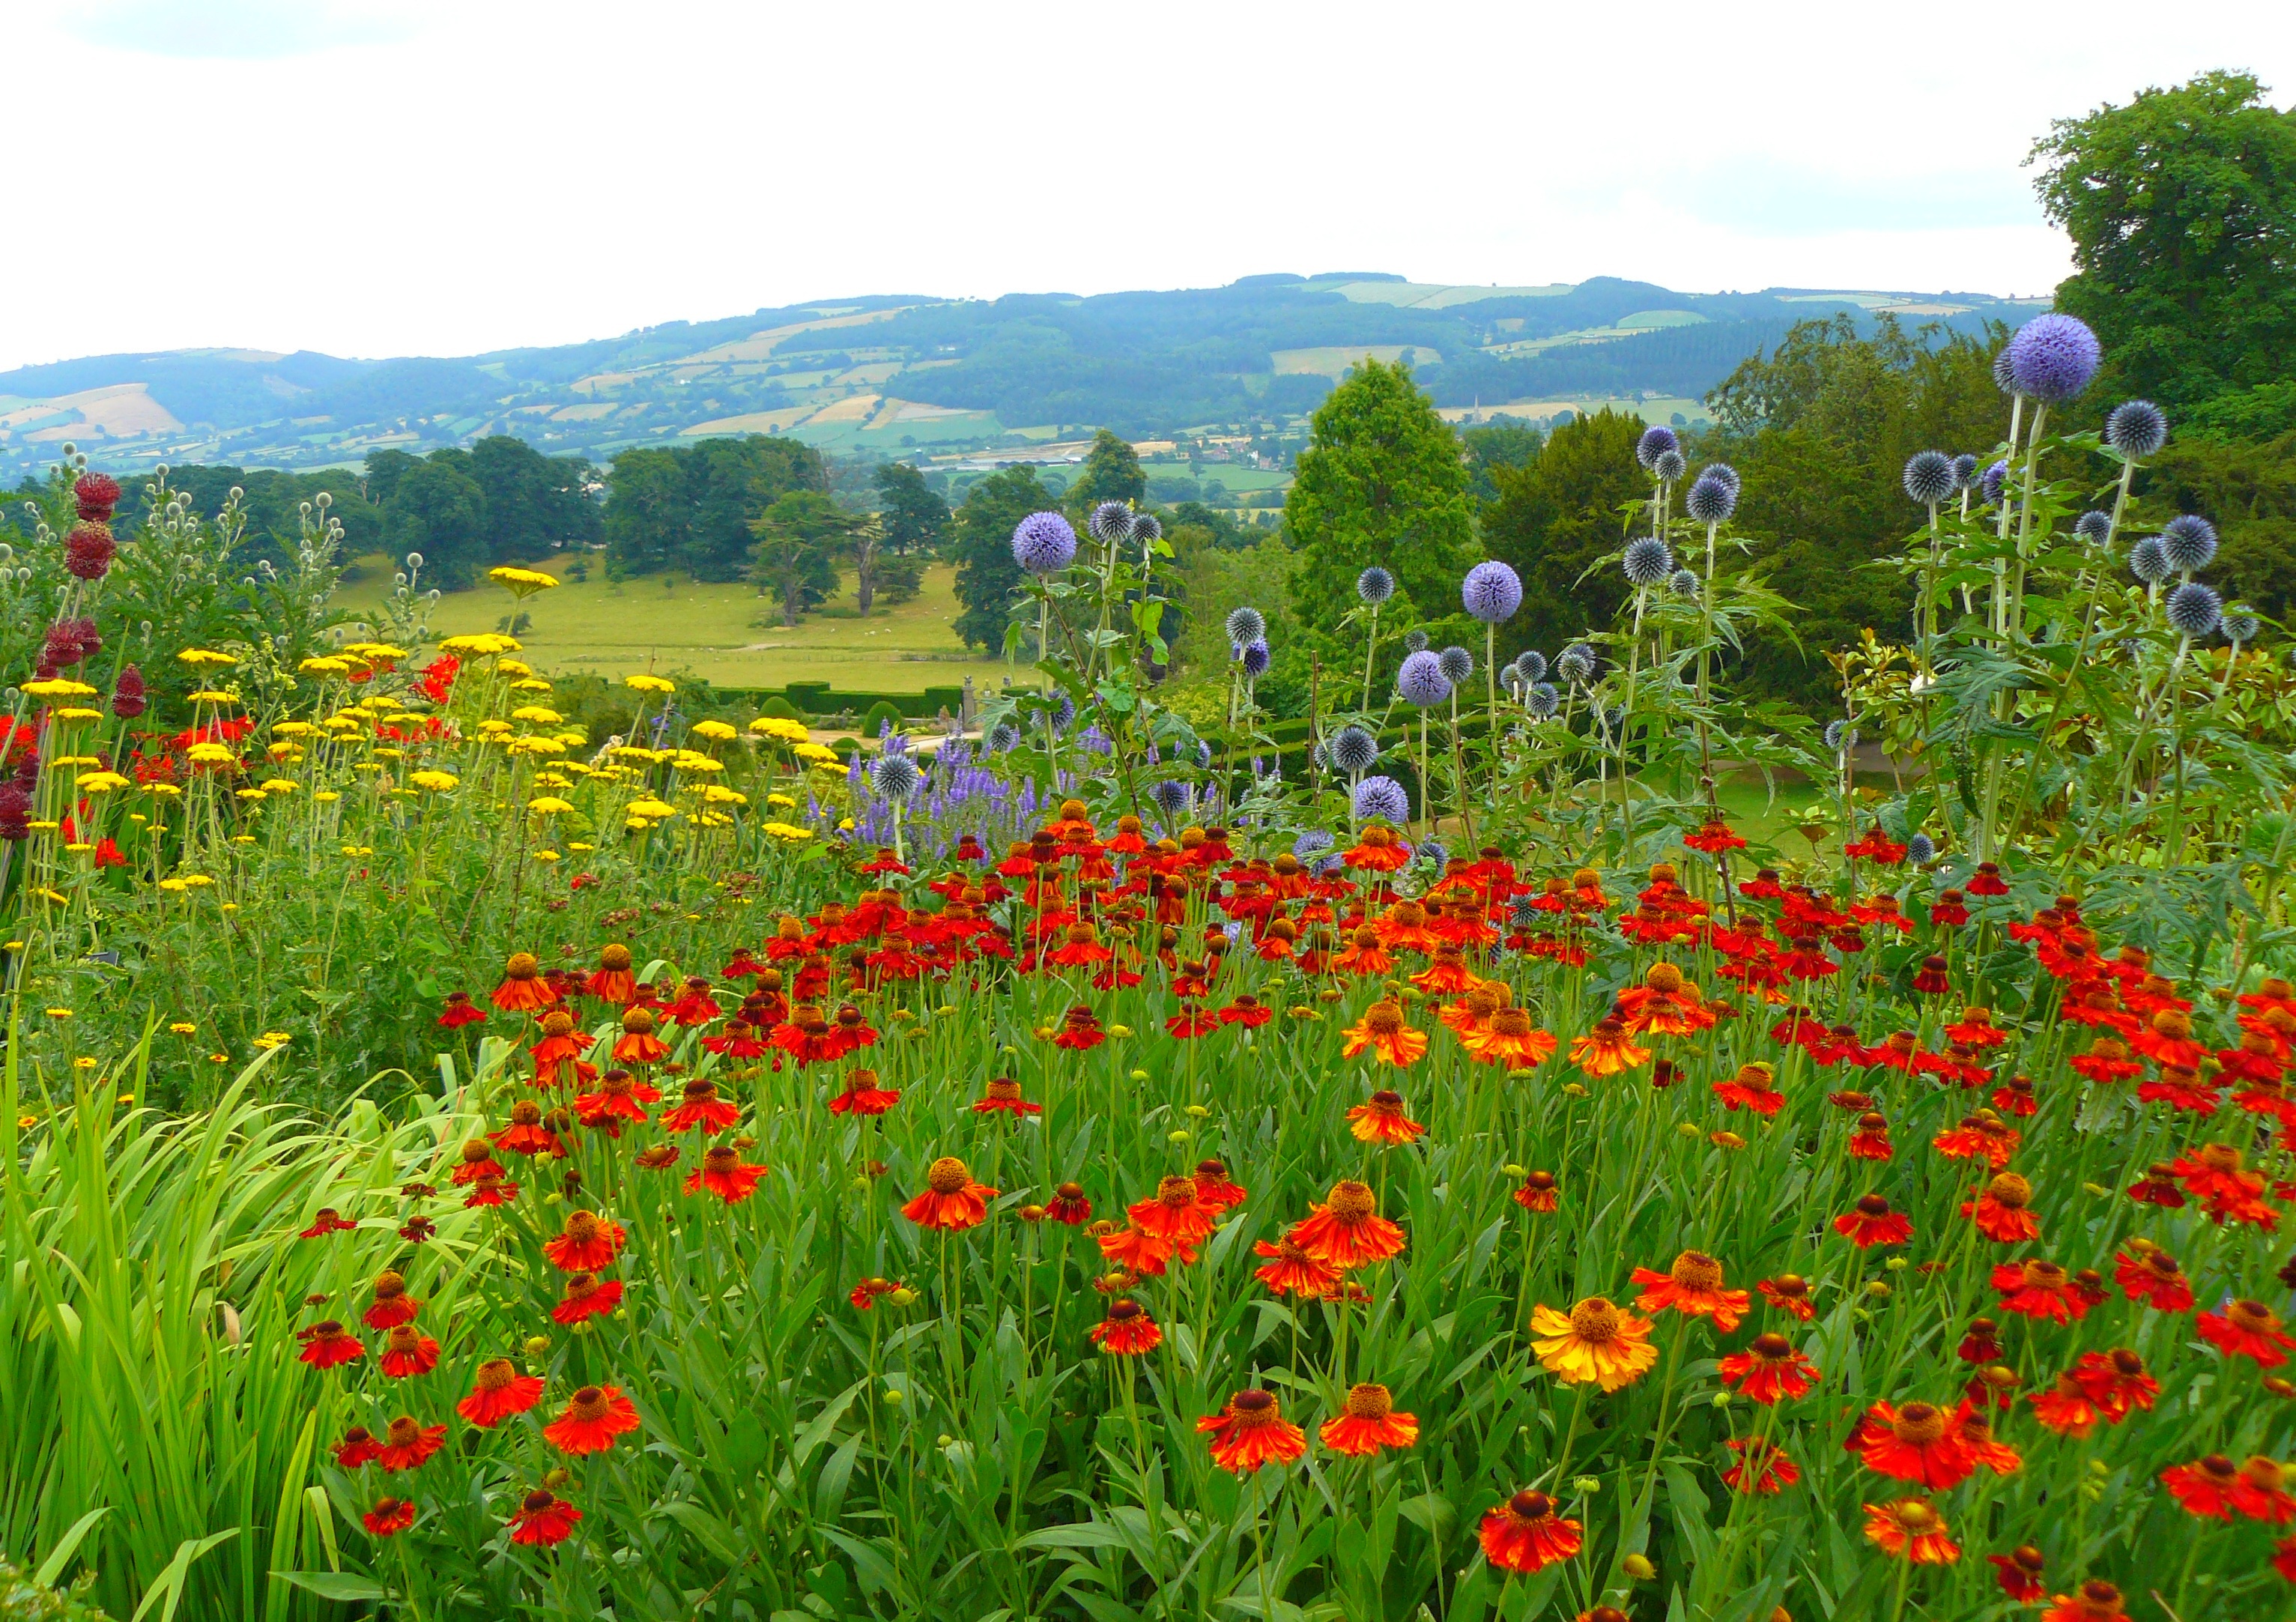
castle, wales, natural landscape, meadow, flower, vegetation, nature, grassland, natural environment, prairie, wildflower, plant, nature reserve, biome, grass, plant community, coquelicot, ecoregion, flowering plant, spring, botany, landscape, grass family, field, garden, rural area, castilleja, Forb, poppy, hill, national park, steppe, herbaceous plant, botanical garden, Broomrape family, pasture, plant stem, crimson columbine, mount scenery, perennial plant, columbine